Kim Hee-won

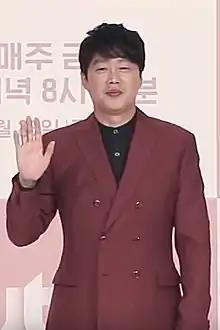

Kim Hee-won (born January 10, 1971) is a South Korean actor and director. Since 2007, he has played supporting roles in films and television series, with notable titles including "The Man from Nowhere" (2010), "Mr. Go" (2013), and "" (2014).